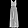
Label: Dress